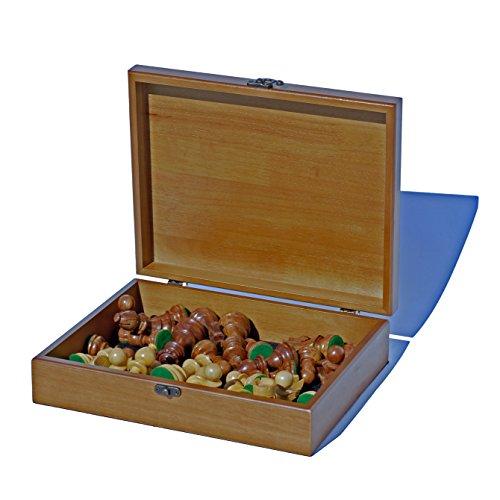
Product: Grand Staunton Chess Set and Wooden Box - Tournament Size Weighted Pieces and Walnut Board - 19 in
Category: Toys & Games | Games & Accessories | Board Games
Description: Staunton style chess pieces are weighted and handpolished - crafted from sheesham and kari wood.
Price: $89.92
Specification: ProductDimensions:19x19x4.2inches|ItemWeight:13pounds|ShippingWeight:13pounds(Viewshippingratesandpolicies)|DomesticShipping:ItemcanbeshippedwithinU.S.|InternationalShipping:Thisitemisnoteligibleforinternationalshipping.LearnMore|ShippingAdvisory:Thisitemmustbeshippedseparatelyfromotheritemsinyourorder.Additionalshippingchargeswillnotapply.|ASIN:B00636XT3A|Itemmodelnumber:112719|Manufacturerrecommendedage:9yearsandup